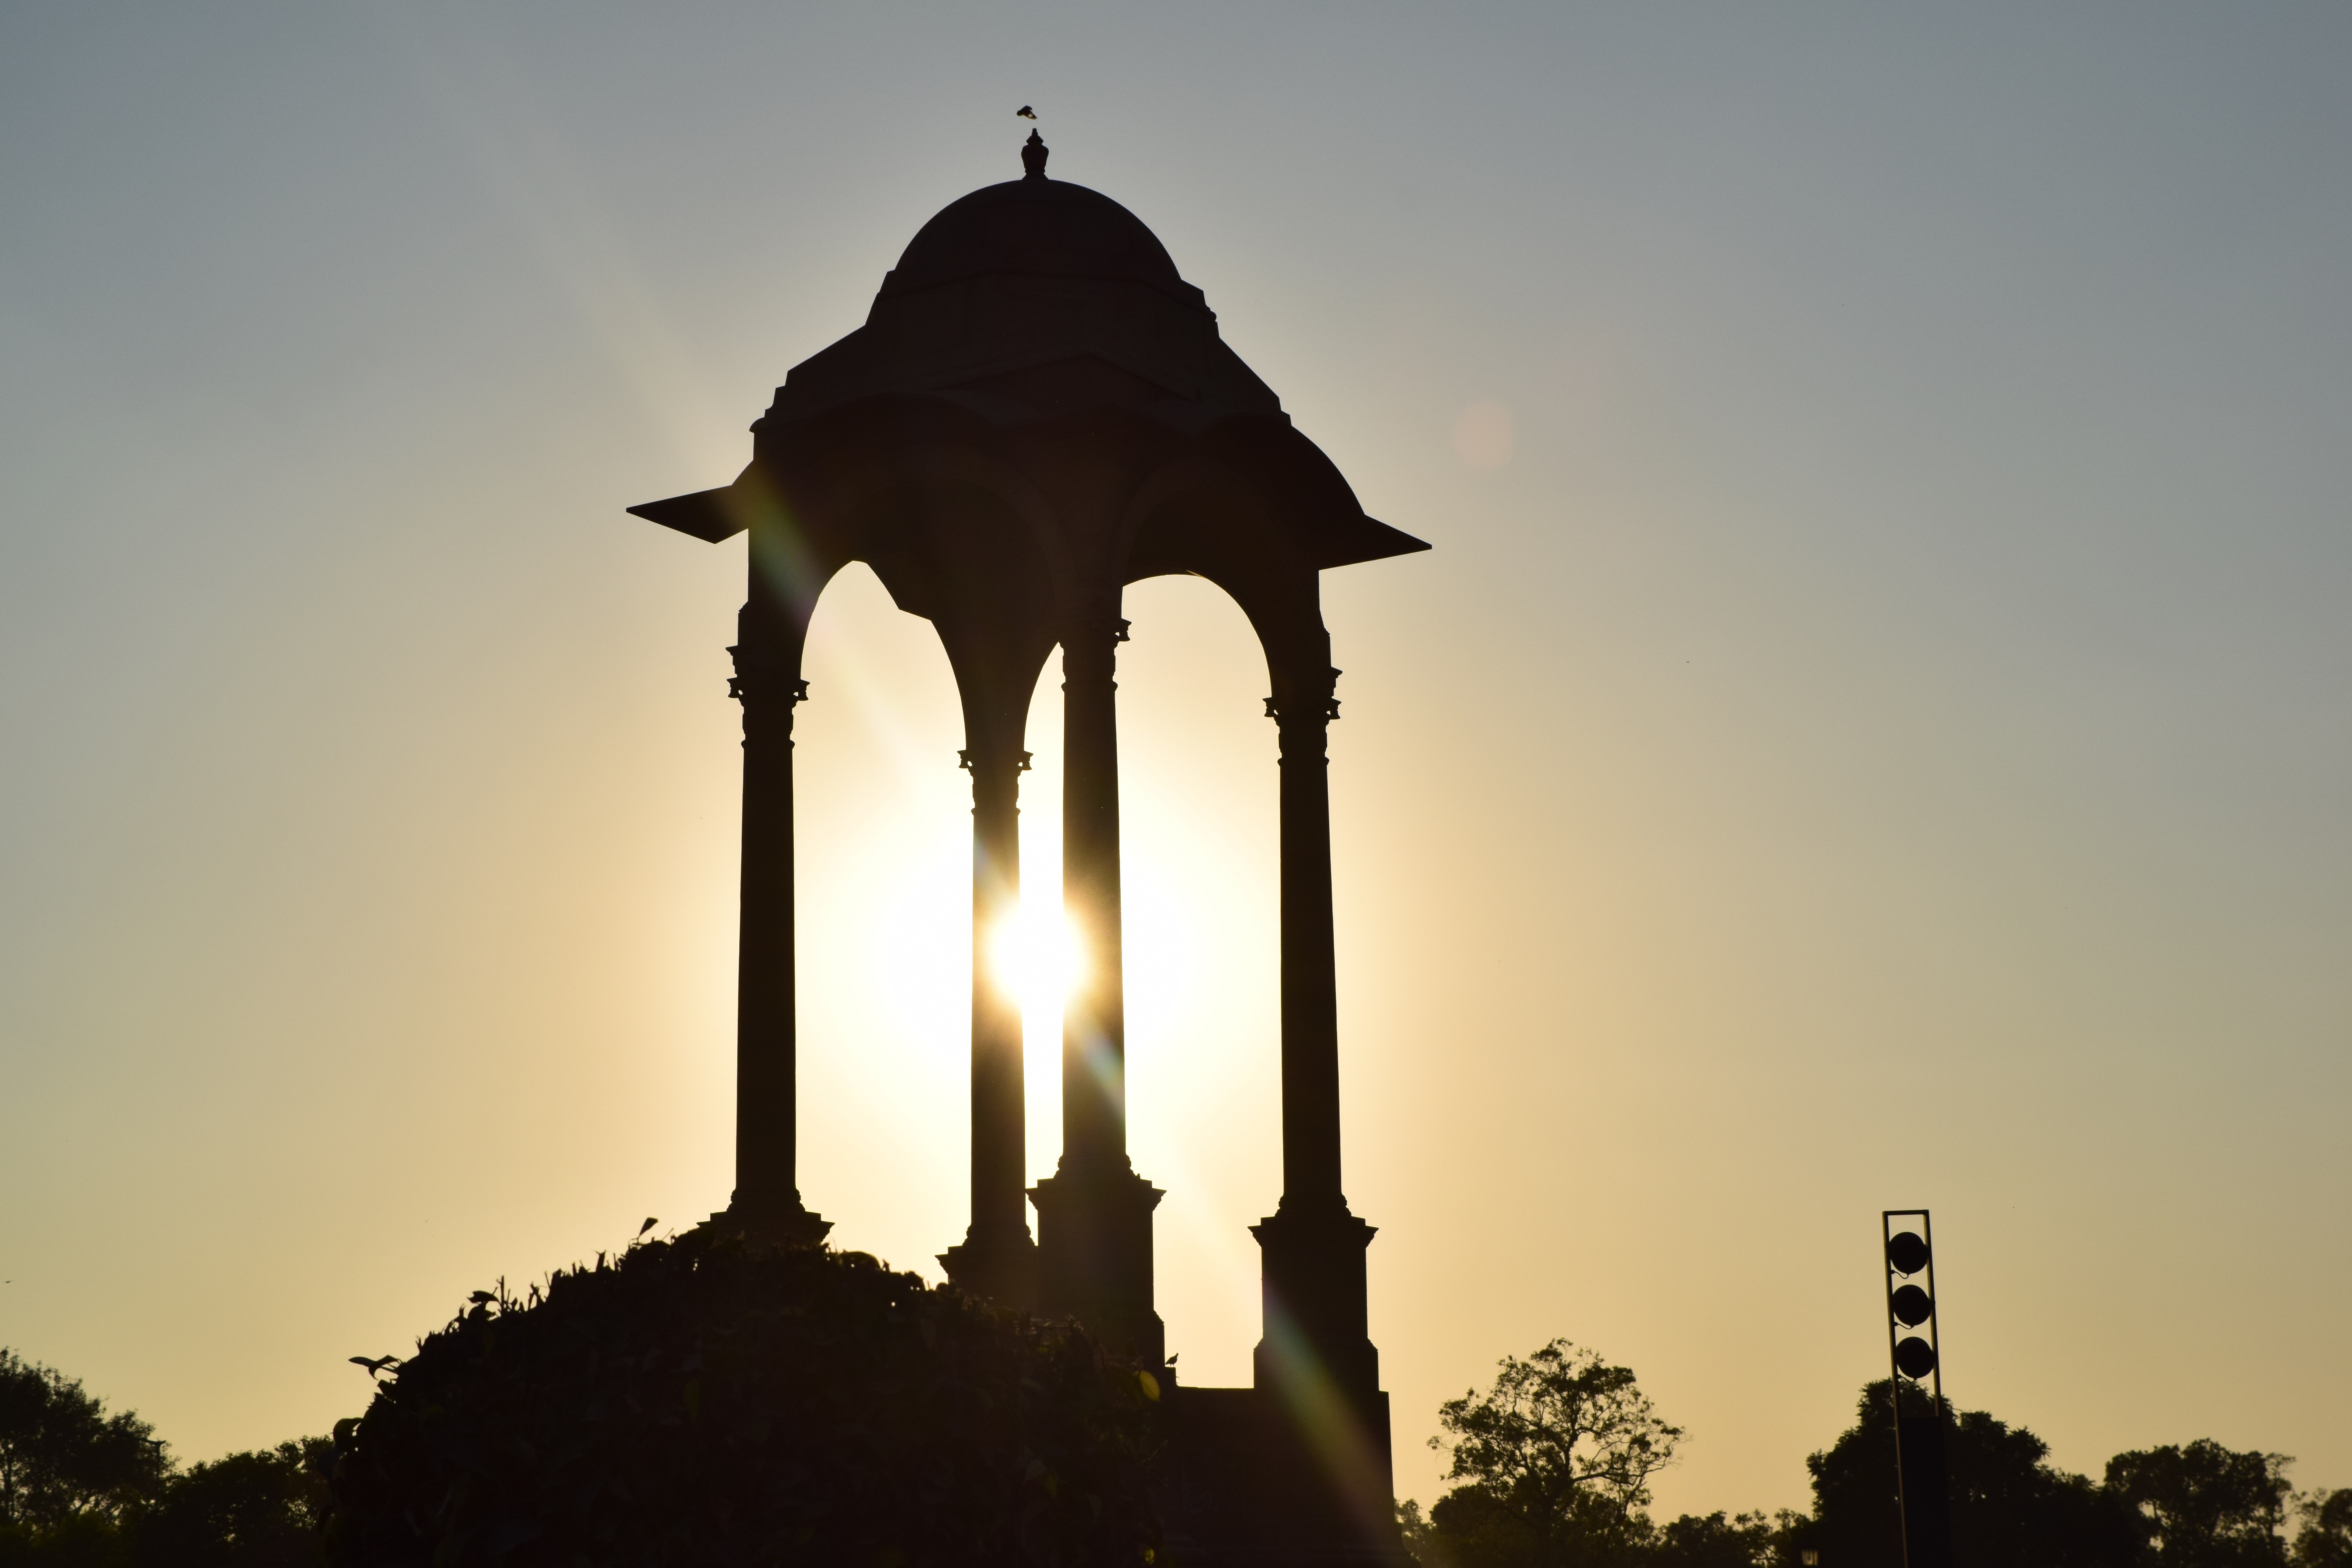
silhouette, sunset, sunlight, morning, dawn, monument, dusk, evening, tower, landmark, street light, lighting, temple